Museum of Yachting

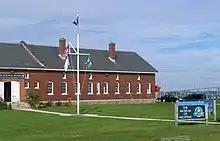
Museum of Yachting, Newport, RI

The Museum of Yachting was a not-for-profit organization in Newport, Rhode Island which worked to preserve the culture and heritage of yachting. The Museum was founded in 1979 by John Mecray and a small group of friends and was first housed at Fort Adams. In 2007, the International Yacht Restoration School acquired the museum and, in 2008, relocated its collection to the "Edward W. Kane and James Gubelmann Library" located in the restored "John Mecray Aquidneck Mill Building".